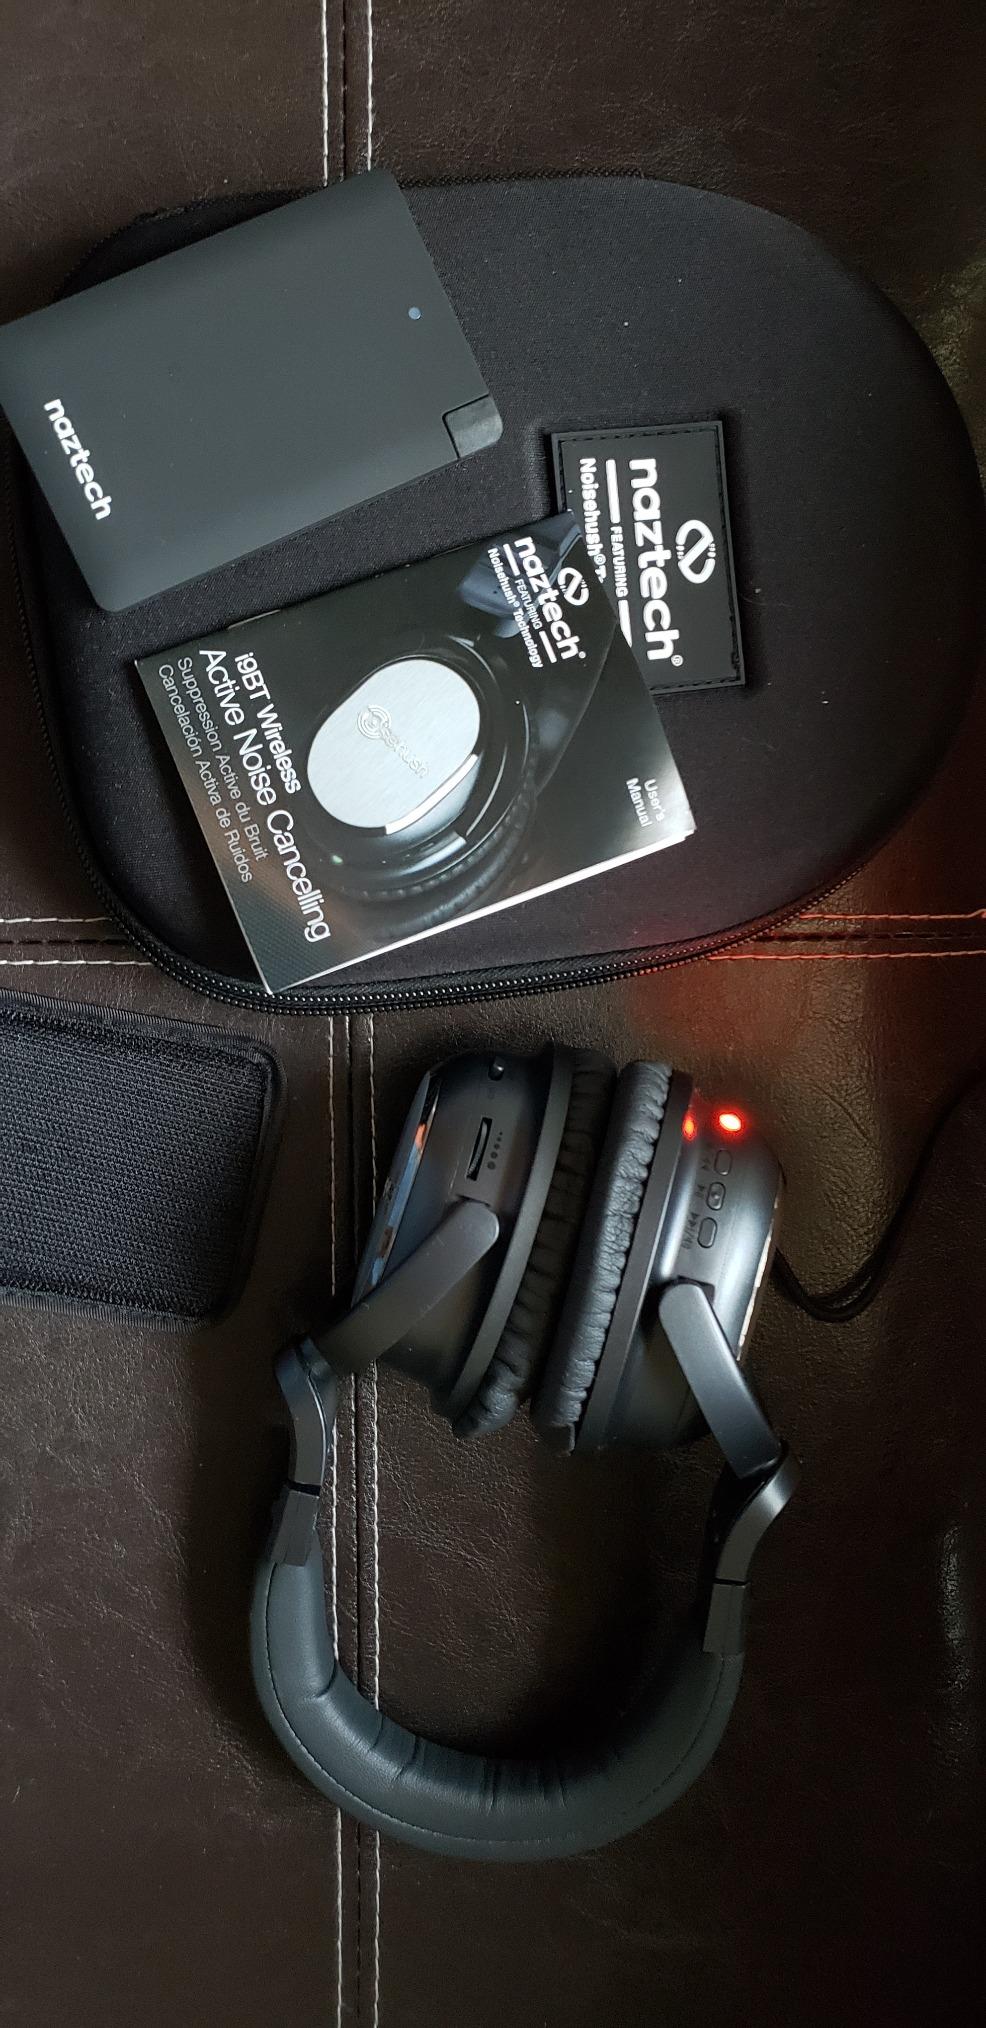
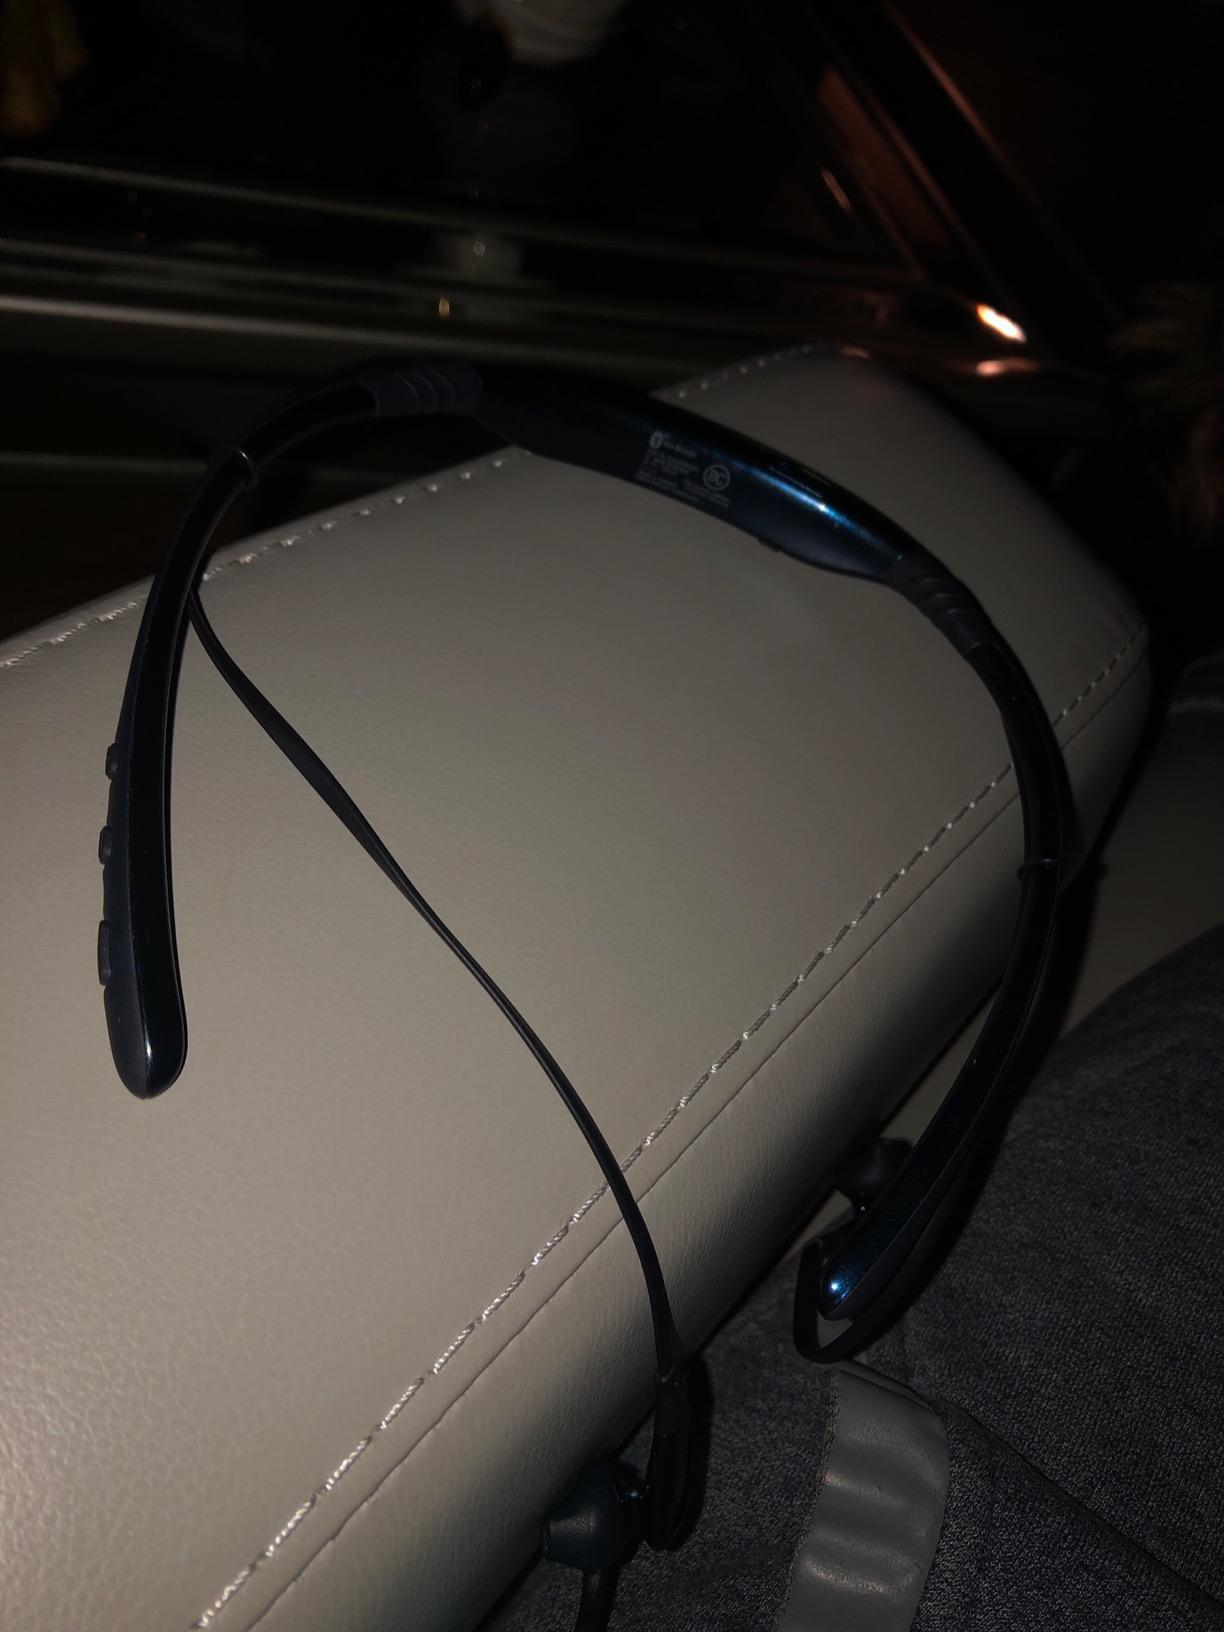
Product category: headphones
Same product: no